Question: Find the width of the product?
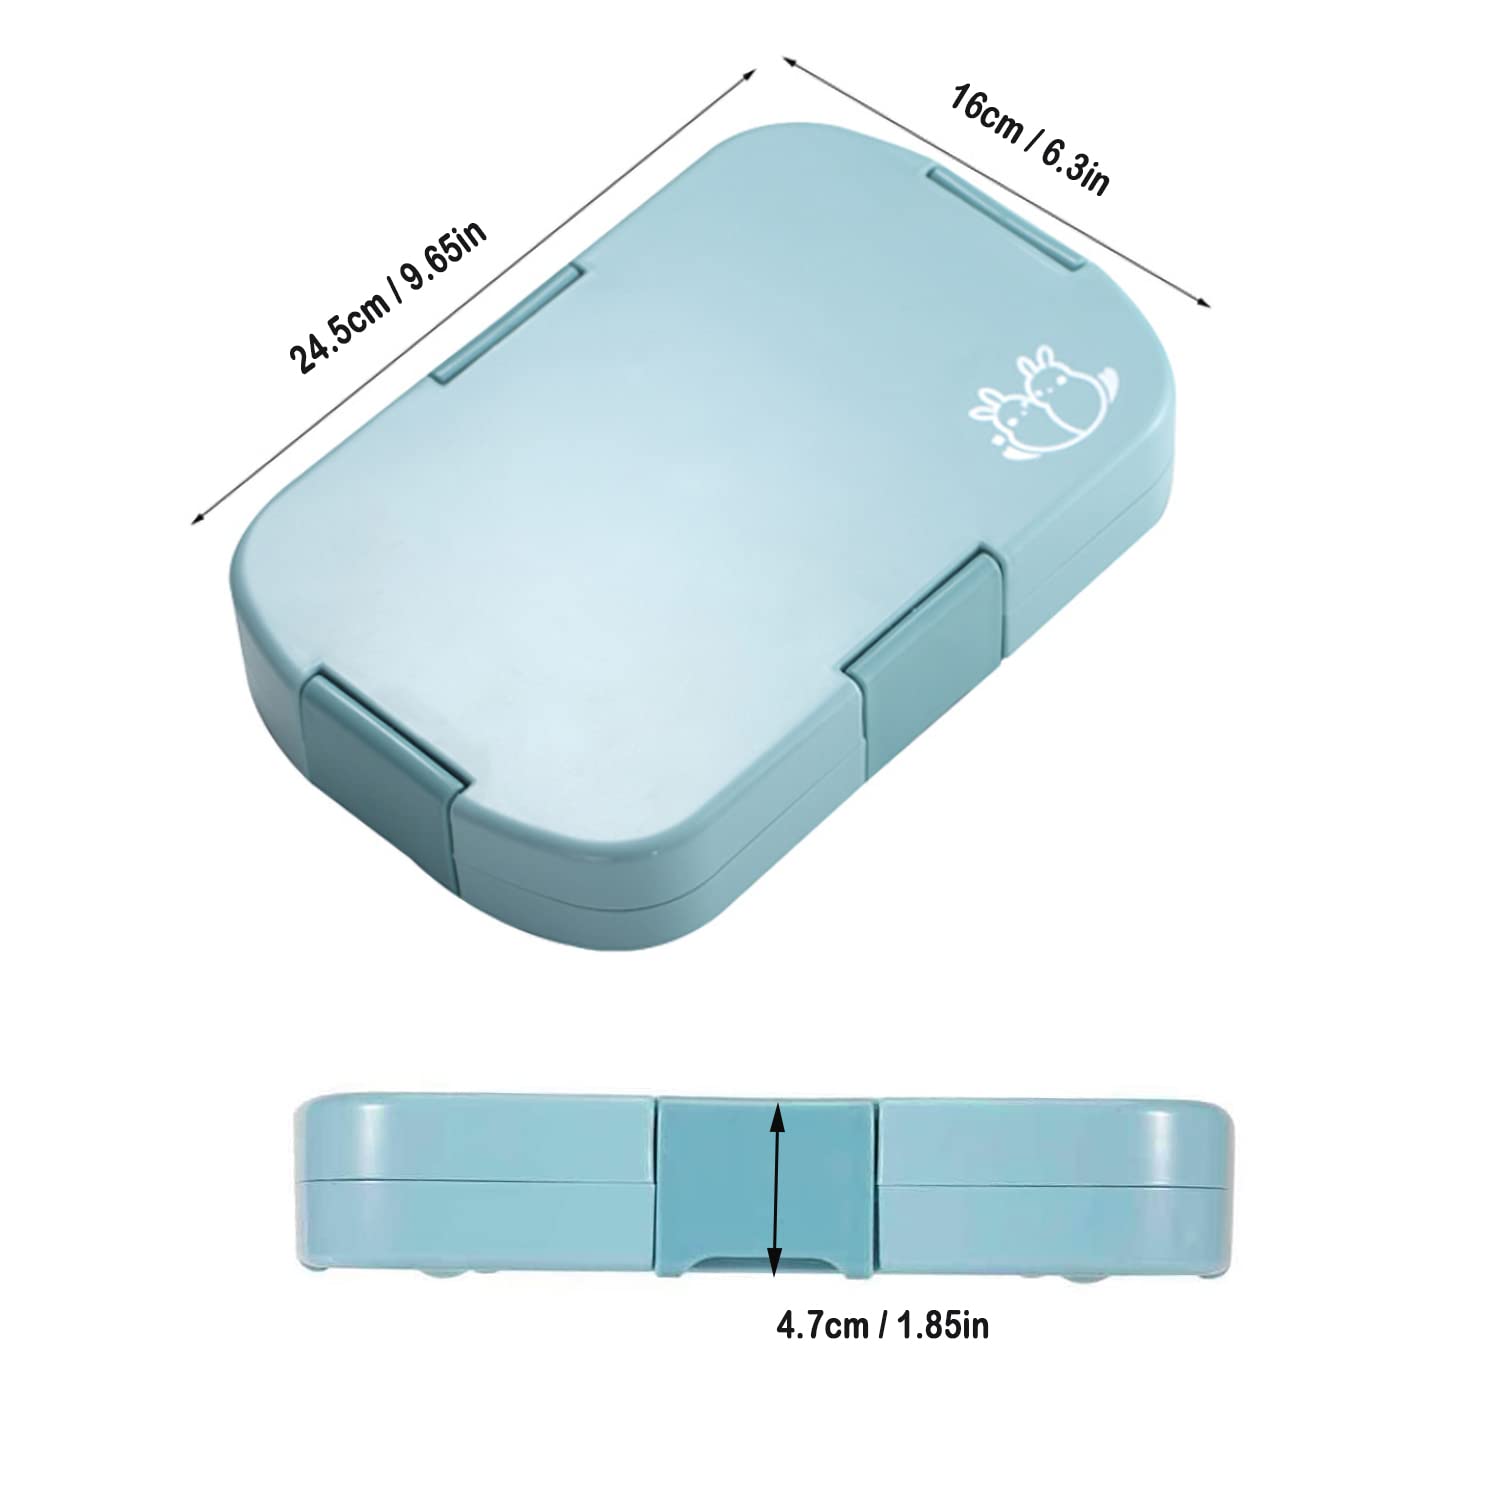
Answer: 16.0 centimetre